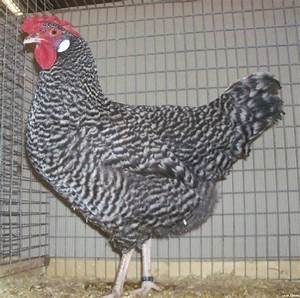
Label: chicken